Son of the Morning (novel)

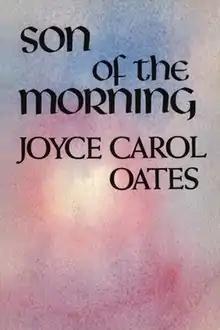
First edition

Son of the Morning is a 1978 novel by American author Joyce Carol Oates. The book was first published on August 1, 1978 through Vanguard Press.